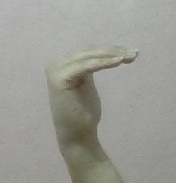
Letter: haa